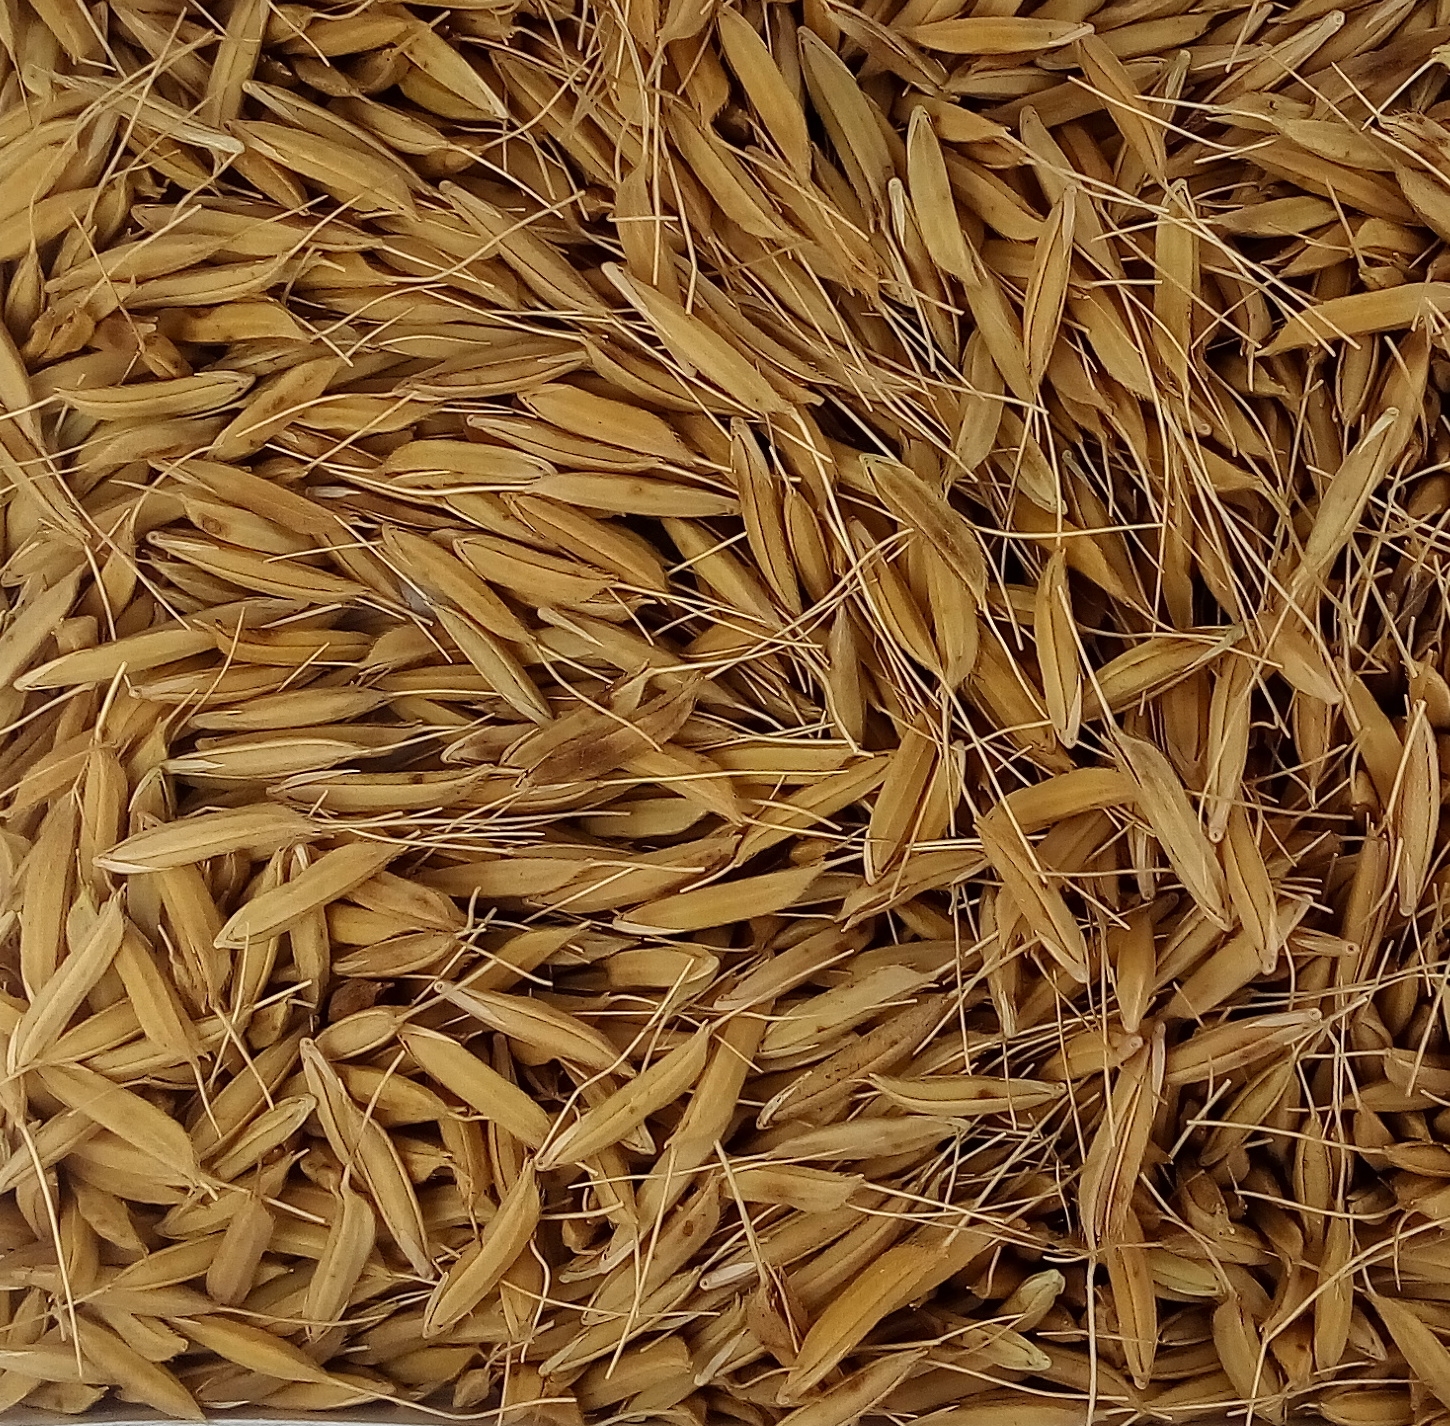
Rice seed variety: PB_6